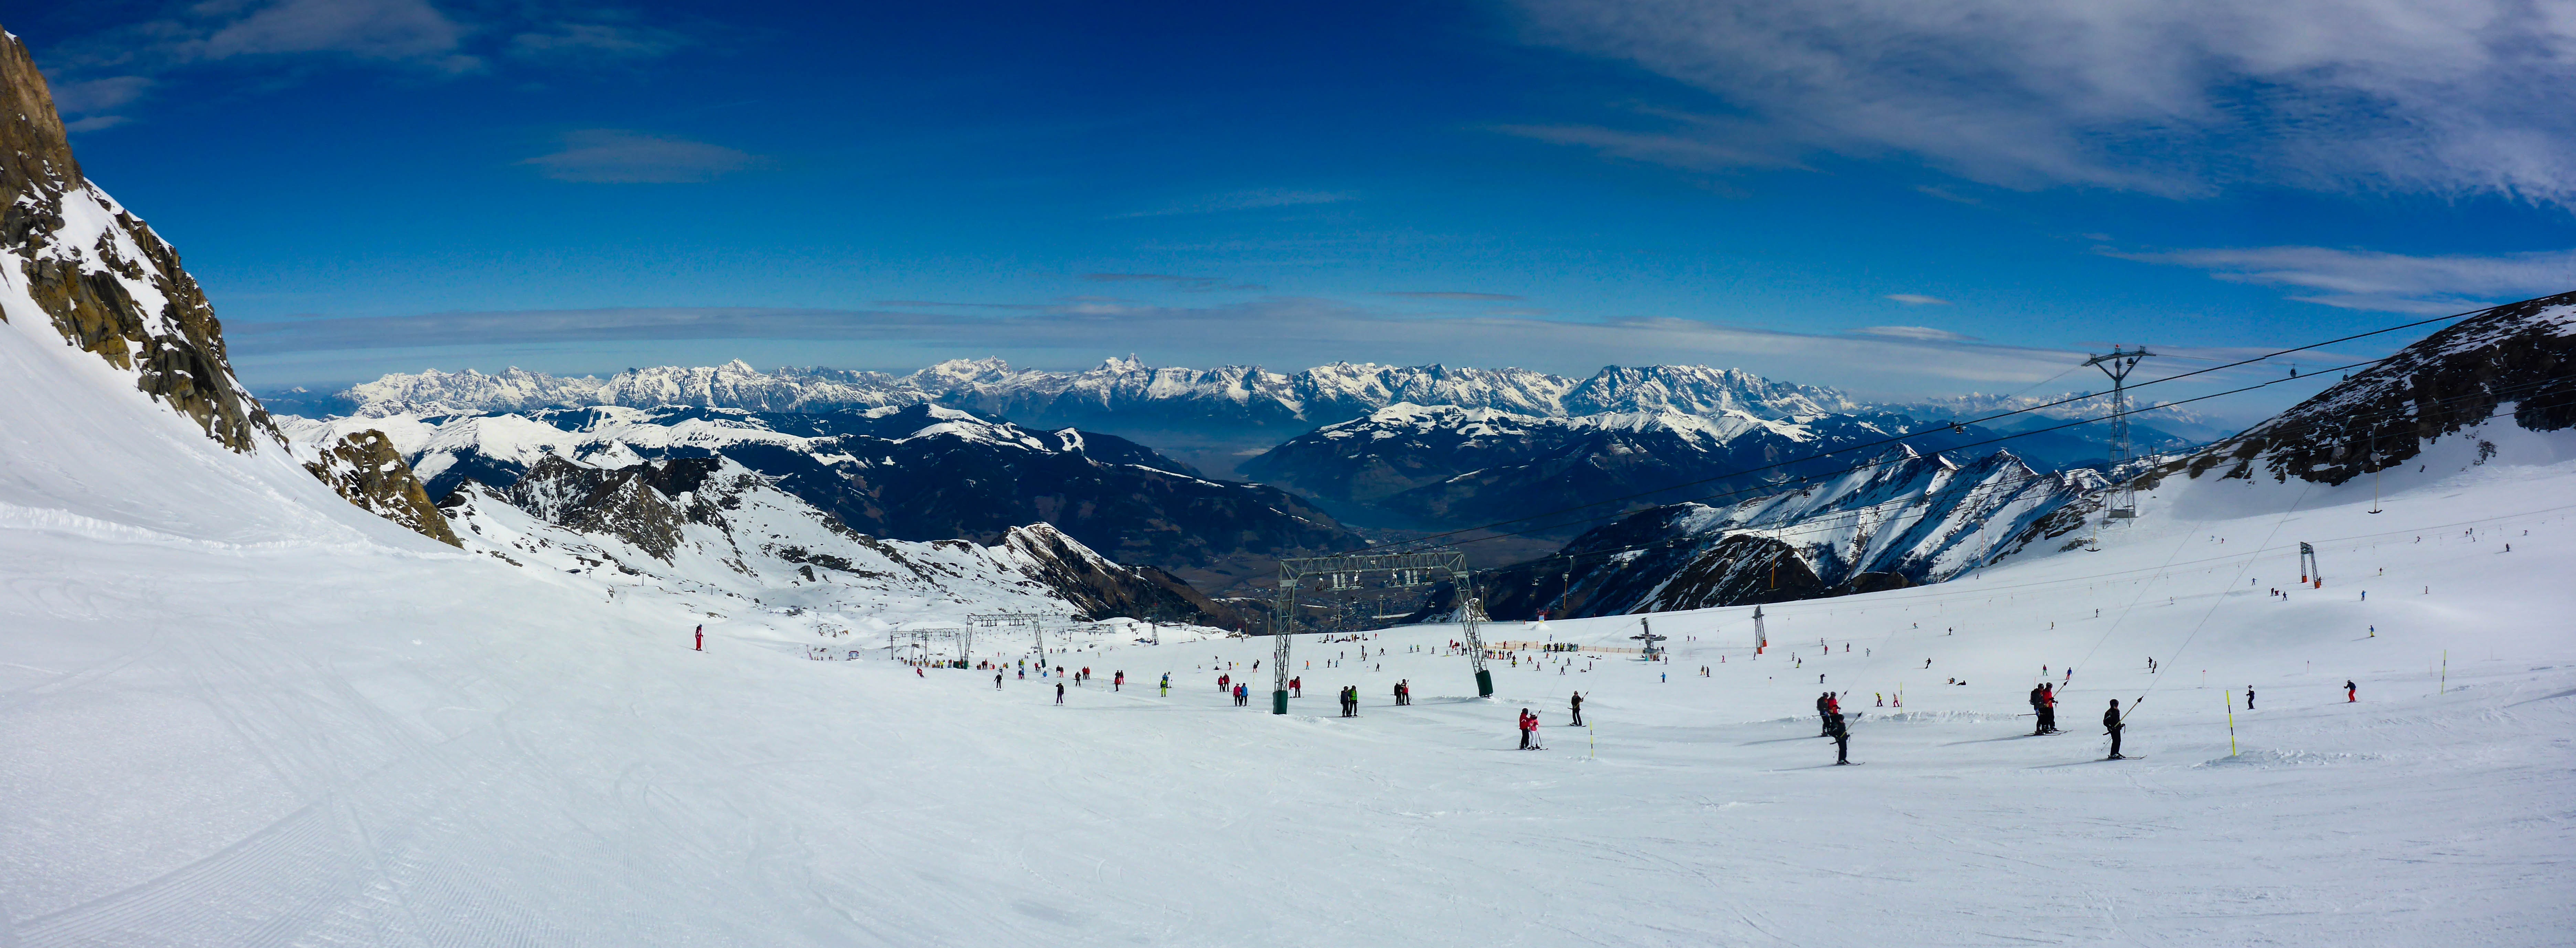
mountain, snow, winter, white, view, mountain range, panorama, glacier, weather, snowy, alpine, skiing, season, summit, sports equipment, austria, winter sport, sports, resort, alps, downhill, ski, footwear, outlook, piste, salzburg, winter sports, distant view, skiers, ski area, ski run, ski touring, high tauern, ski holiday, kitzsteinhorn, nordic skiing, ski mountaineering, ski equipment, alpine skiing, mountainous landforms, geological phenomenon